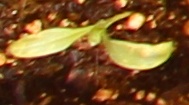
Label: Sugar beet